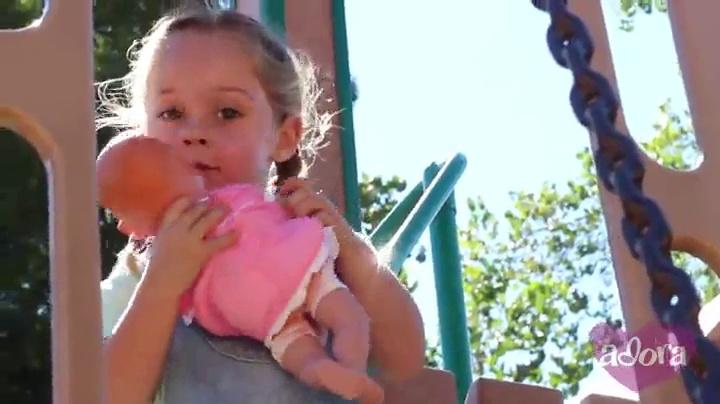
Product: Adora Baby Doll Accessories Pink High Chair, Can Fit Up to 16 inch Dolls, 20.5 inches in Height, Baby Pink and Grey Print
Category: Toys & Games | Dolls & Accessories | Dolls
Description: ENCOURAGES IMAGINATIVE PLAYTime to eat Adora’s Pink High Chair is perfect for breakfast, lunch, dinner, snacks, and every meal in between Beautifully crafted, this Pink High Chair is 20.5” high and made to fit most dolls, stuffed animals and plush up to 16 inches.
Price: $24.99
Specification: ProductDimensions:24x6x2inches|ItemWeight:14.6ounces|ShippingWeight:2.83pounds(Viewshippingratesandpolicies)|ASIN:B07NFS26FN|Itemmodelnumber:21964|Manufacturerrecommendedage:12months-8years